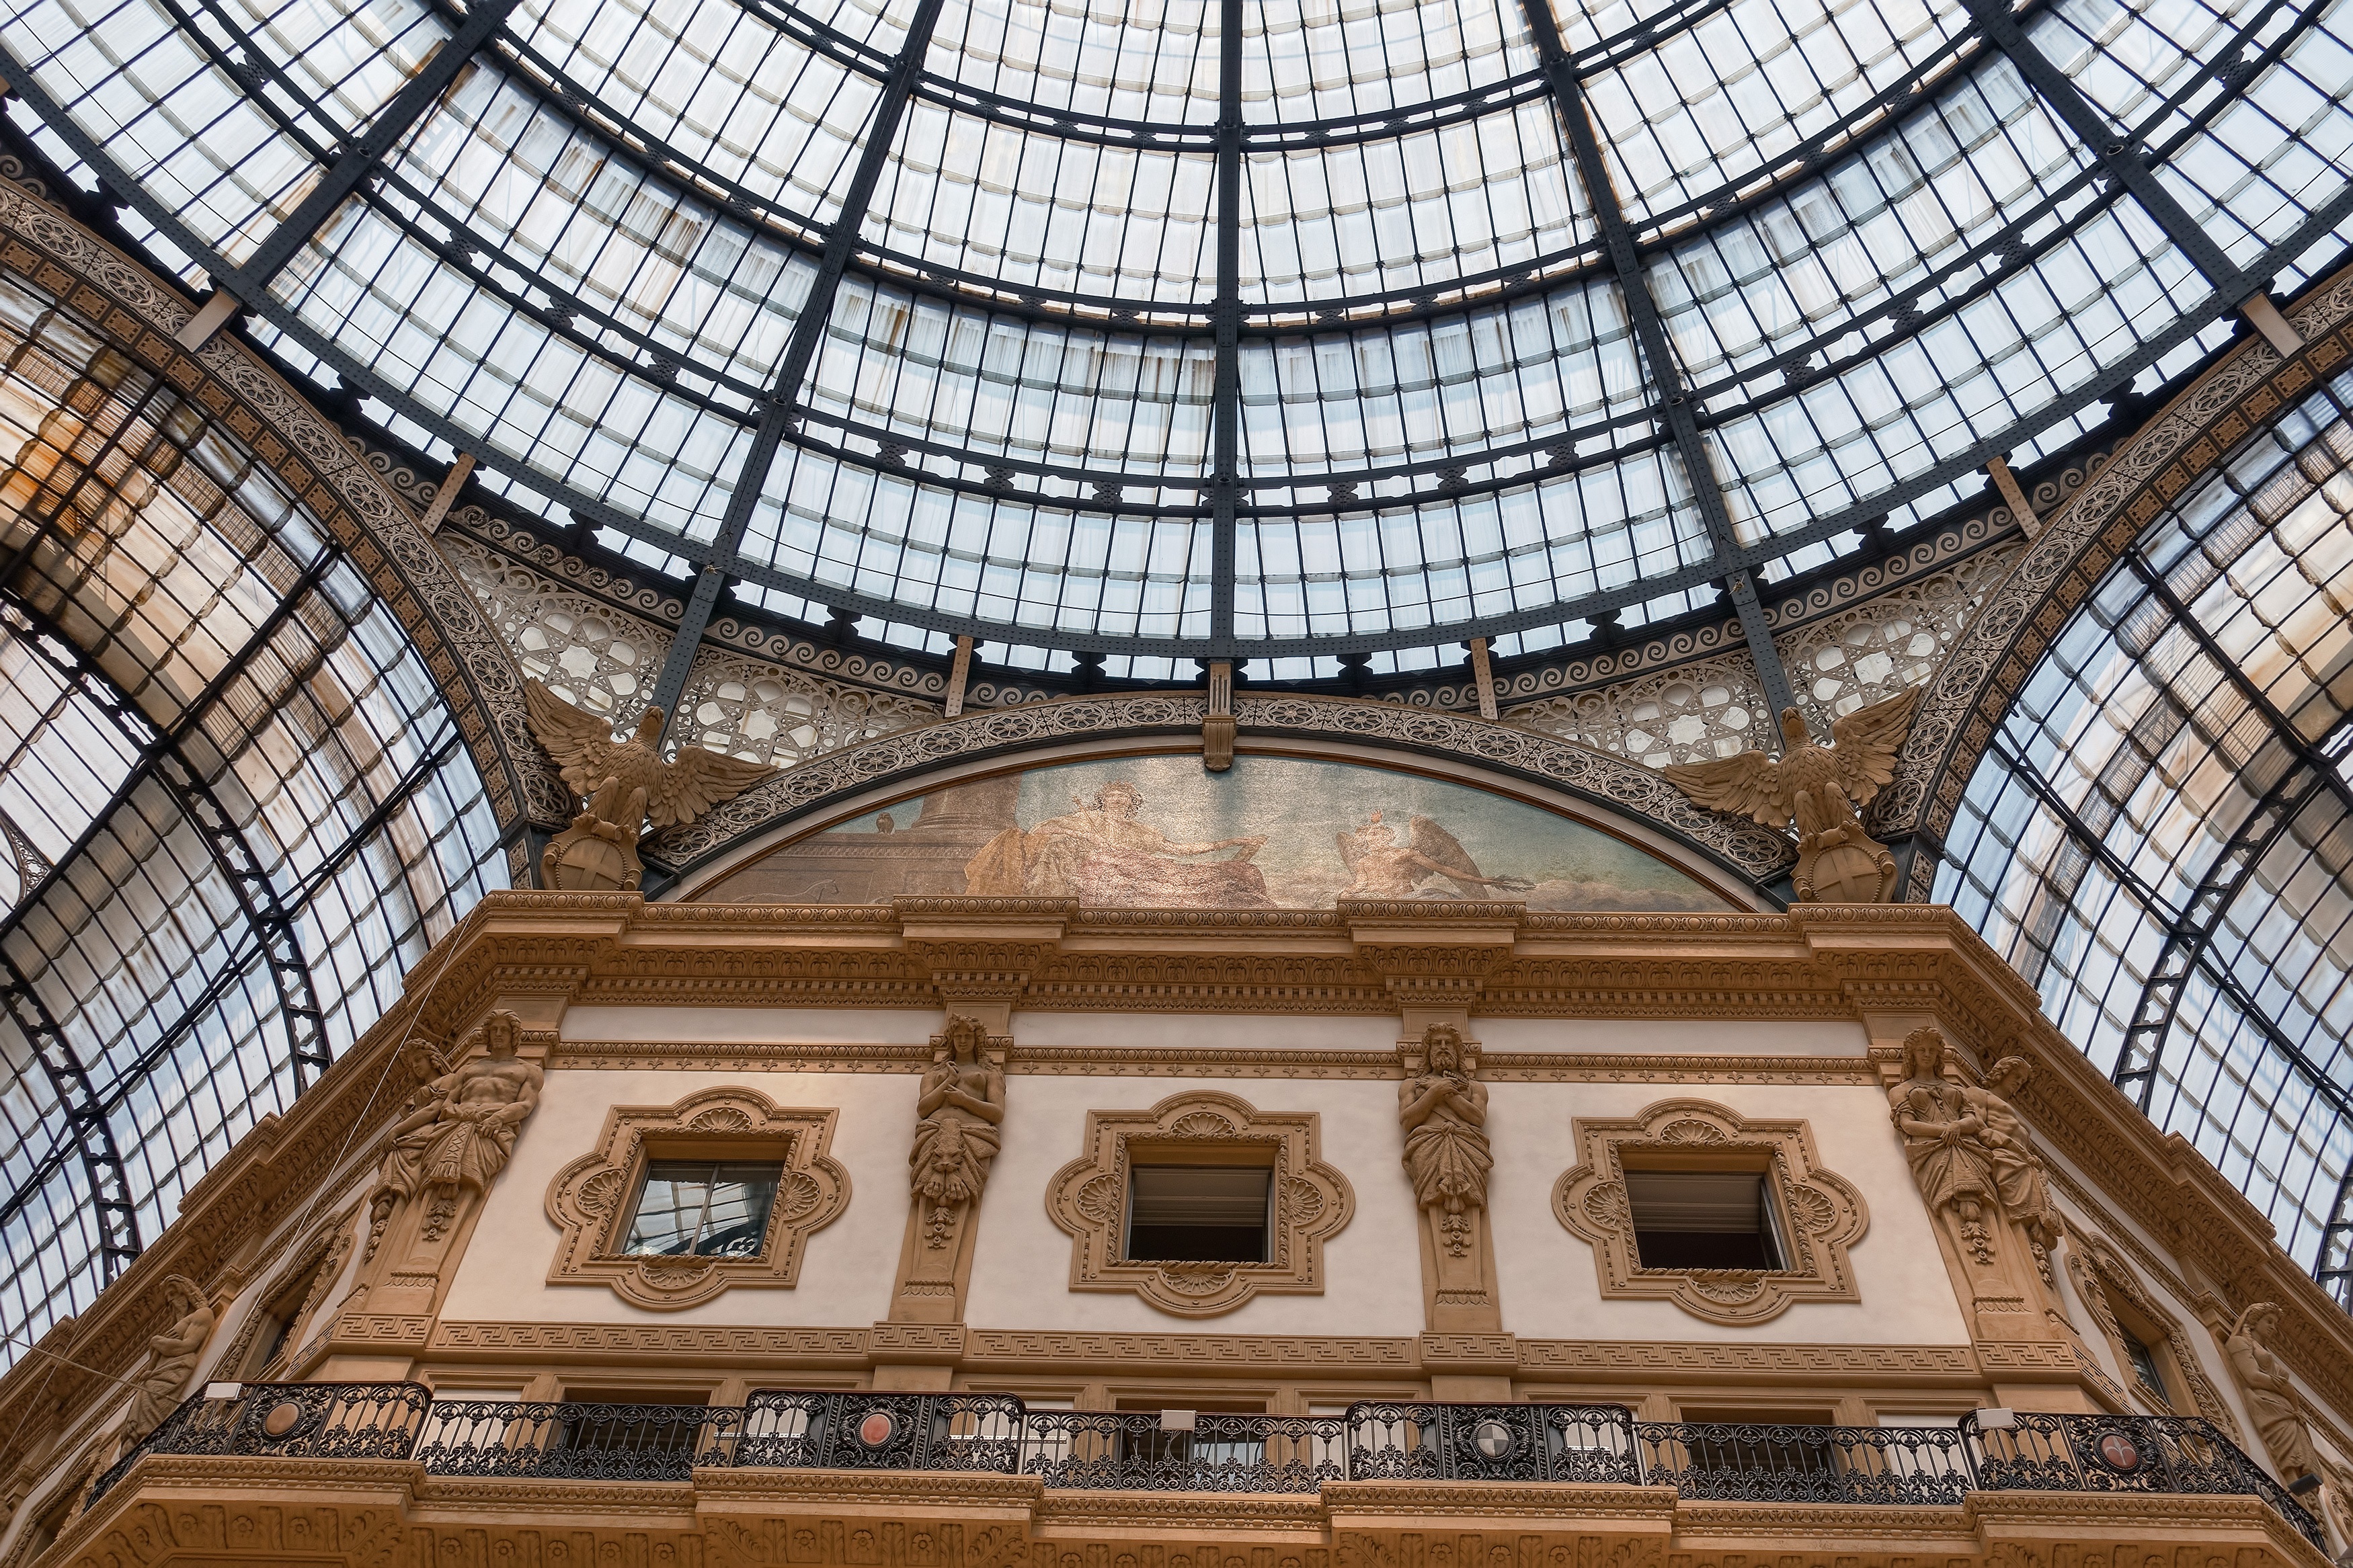
architecture, structure, wood, window, roof, building, ceiling, landmark, facade, symmetry, gallery, dome, milan, stained glass window, daylighting, urban area